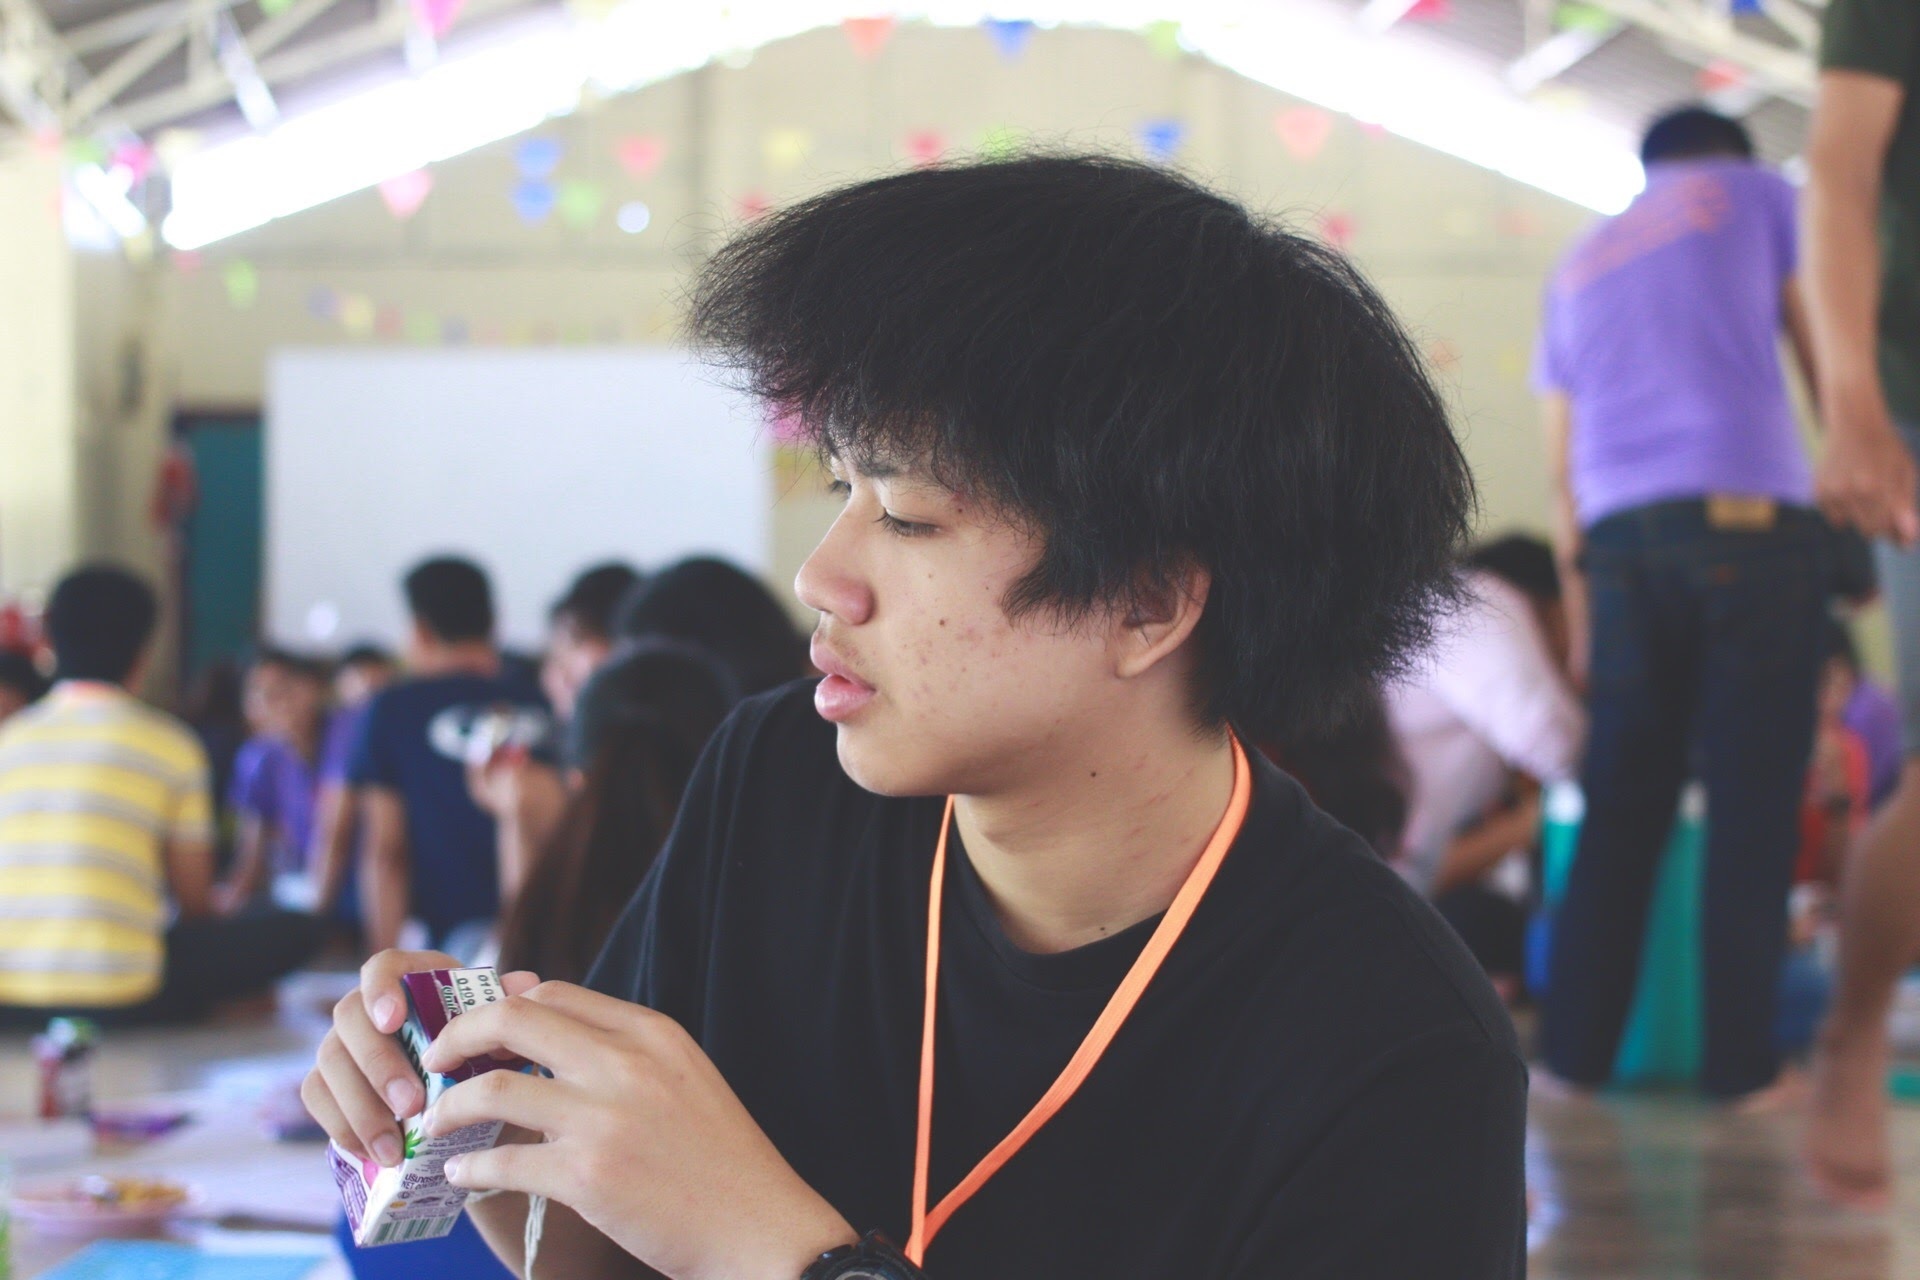
crowd, summer, young, color, thailand, students, camp, boys, campus, costume, teens, men s, hair style